Frederick Francis Woodland Palace

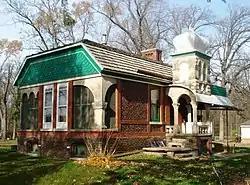

The Frederick Francis Woodland Palace is a historic house located in Francis Park northeast of Kewanee, Illinois. Frederick Francis, a multi-talented architect, engineer, and artist, began work on the house in 1889; while he and his wife moved into the house a year later, he continued to work on it until his death in 1926. The house has an eclectic design noted both for its vernacular interpretation of Queen Anne and Romanesque Revival architecture and its innovative engineering. The building's exterior design includes a hand-chipped brick exterior, a concrete tower above the main entrance, two porches on the south side, a solarium on the west side, and a gambrel roof. The interior's noteworthy features include a bedroom designed like a Pullman sleeping car, a system of levers which opened both front doors at once, a hearth with a flue system that also helped heat the house, a water filtration and heating system supplied by a cistern, and several secret compartments.